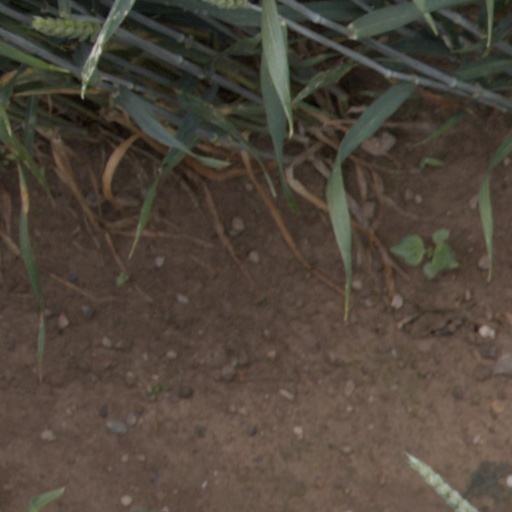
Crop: wheat